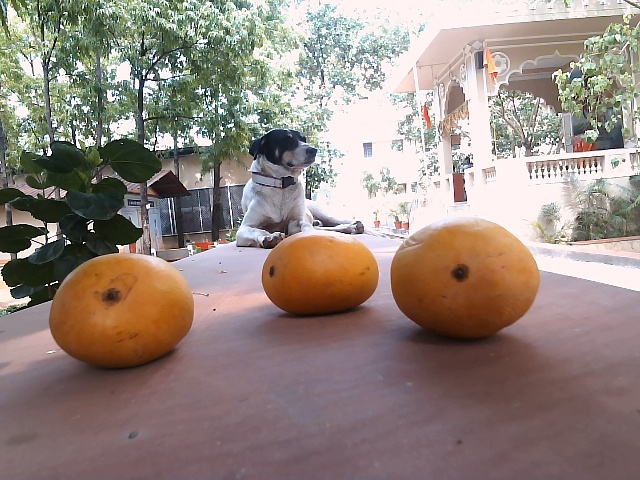
Label: Ripe_Mango